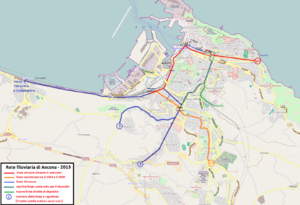
Le réseau de trolleybus d'Ancône compte une unique ligne desservant la ville d'Ancône en Italie.